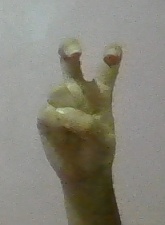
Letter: toot